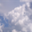
Label: cloud